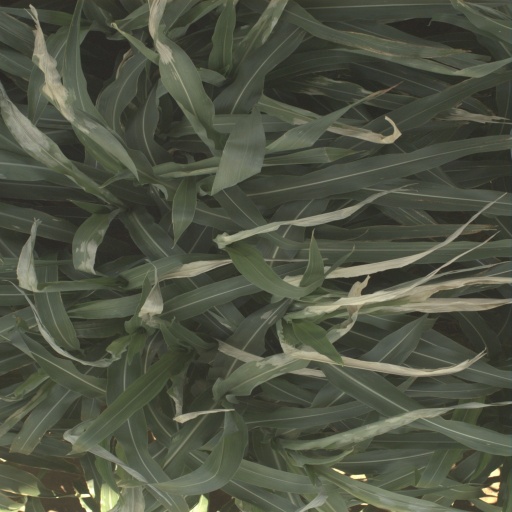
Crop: sorghum